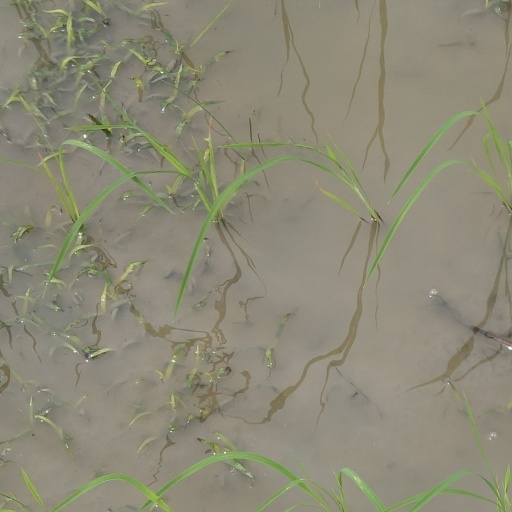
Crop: rice